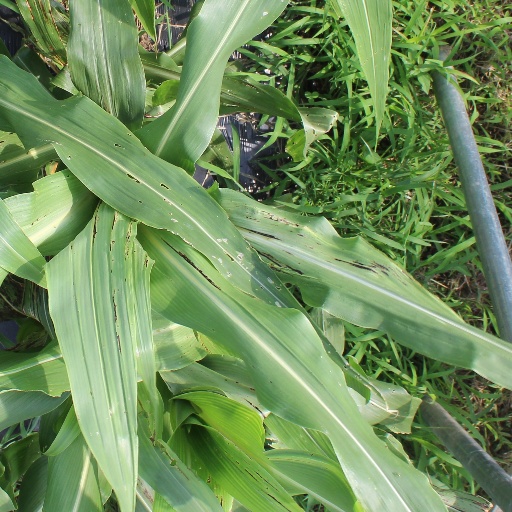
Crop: sorghum